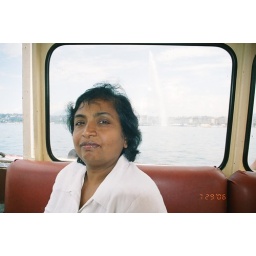
Molly in boat Geneva lake